Yomase Station

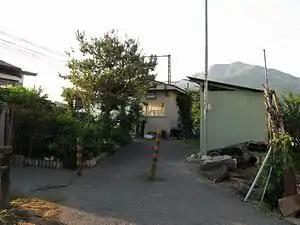
Yomase Station in May 2009

is a railway station in the town of Yamanouchi, Nagano, Japan, operated by the private railway operating company Nagano Electric Railway.